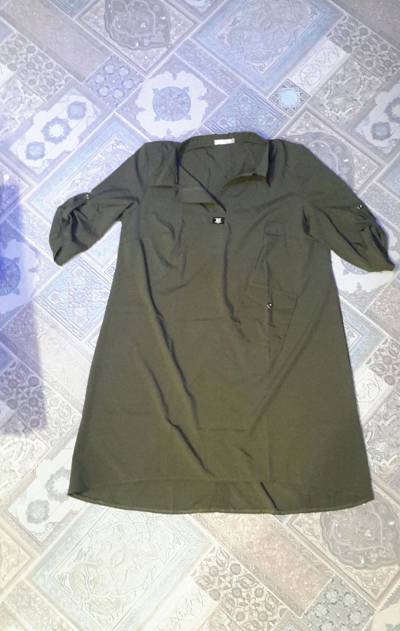
Waste category: clothes